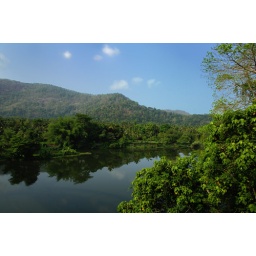
We crossed river Periyar en route to Munnar from Cochin. This is a shot from the bridge over Periyar